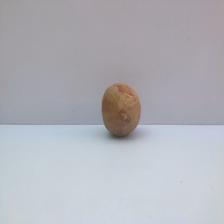
Size: Spoiled